NGC 389

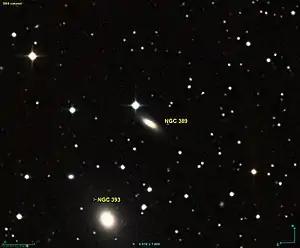
NGC 389 as seen on DSS

NGC 389 is a lenticular galaxy located approximately 239 million light-years from the Solar System in the constellation Andromeda. It was discovered on September 6, 1885 by Lewis Swift. It was described by Dreyer as "extremely faint, extremely small, round, star near."